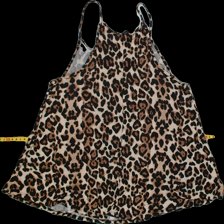
View: back
Type: Tank top
Category: Ladies
Brand: Gina Tricot
Colors: Multicolor
Material: 100%  viscose
Pattern: Animal print
Cut: Loose, C-collar
Size: S
Season: Summer
Trend: No trend
Stains: No
Price range: <50
Recommended usage: Export